Describe the emotion expressed in this image:  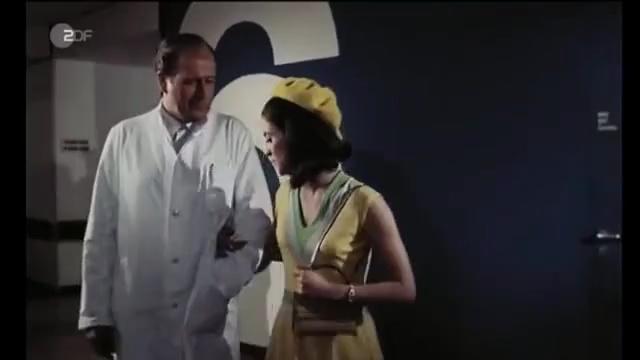
This person displays Suffering, valence and arousal with low intensity.